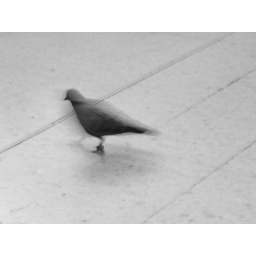
Another pigeon dug from the archives, taken in Victoria train station in April of this year.